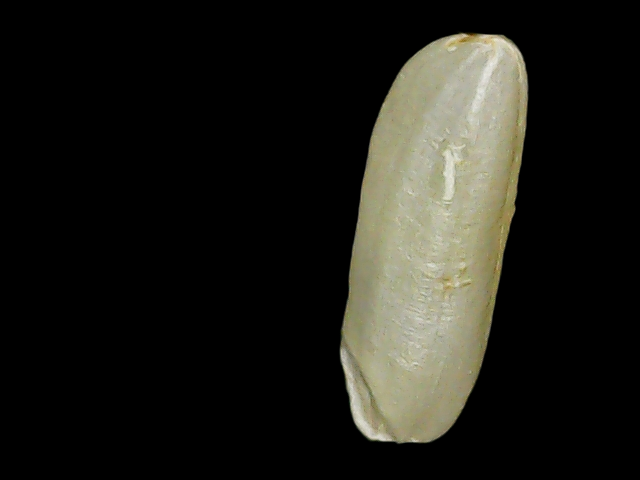
Rice variety: Binadhan26